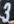
Number: 3